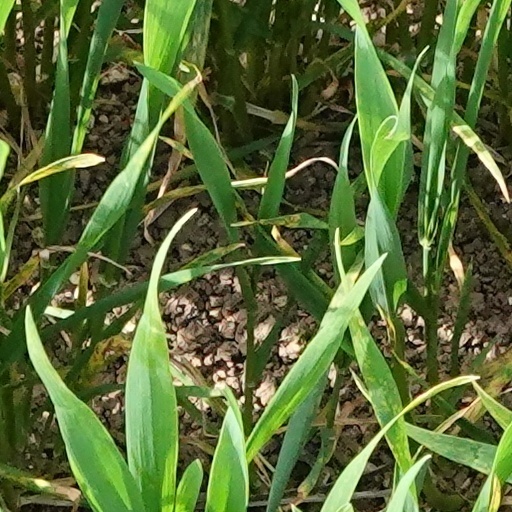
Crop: wheat